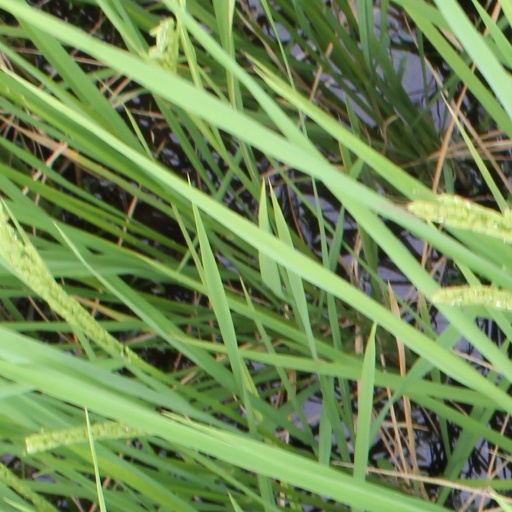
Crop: rice